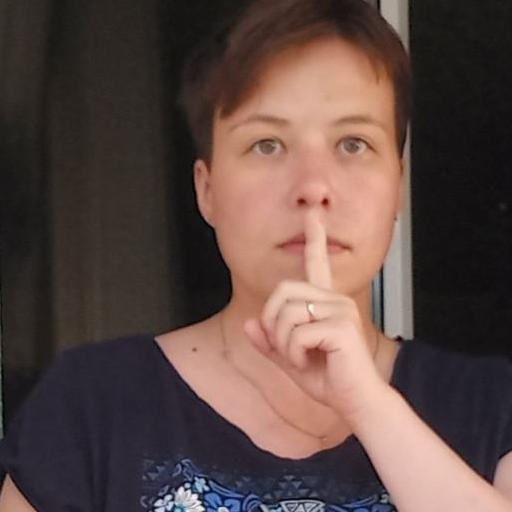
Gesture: mute